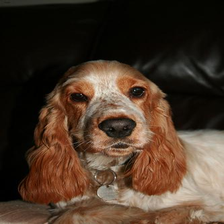
Species: dog
Breed: english cocker spaniel